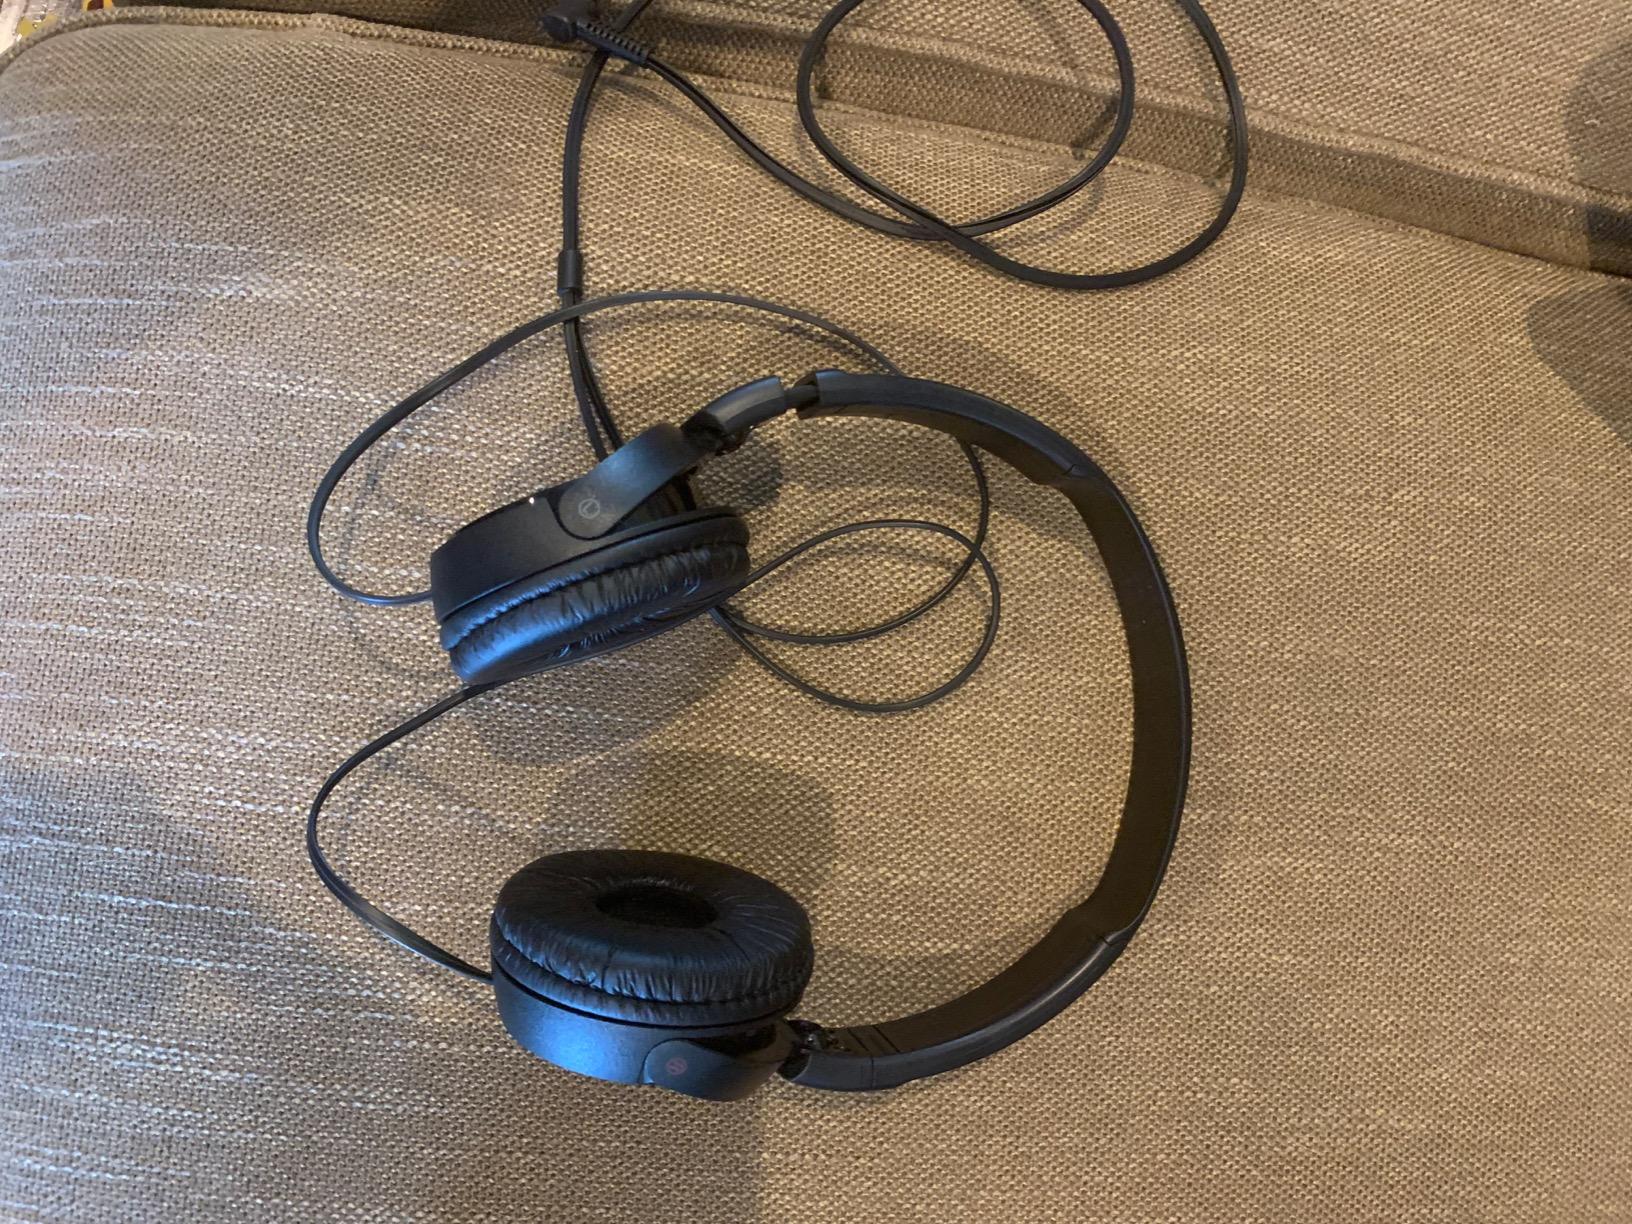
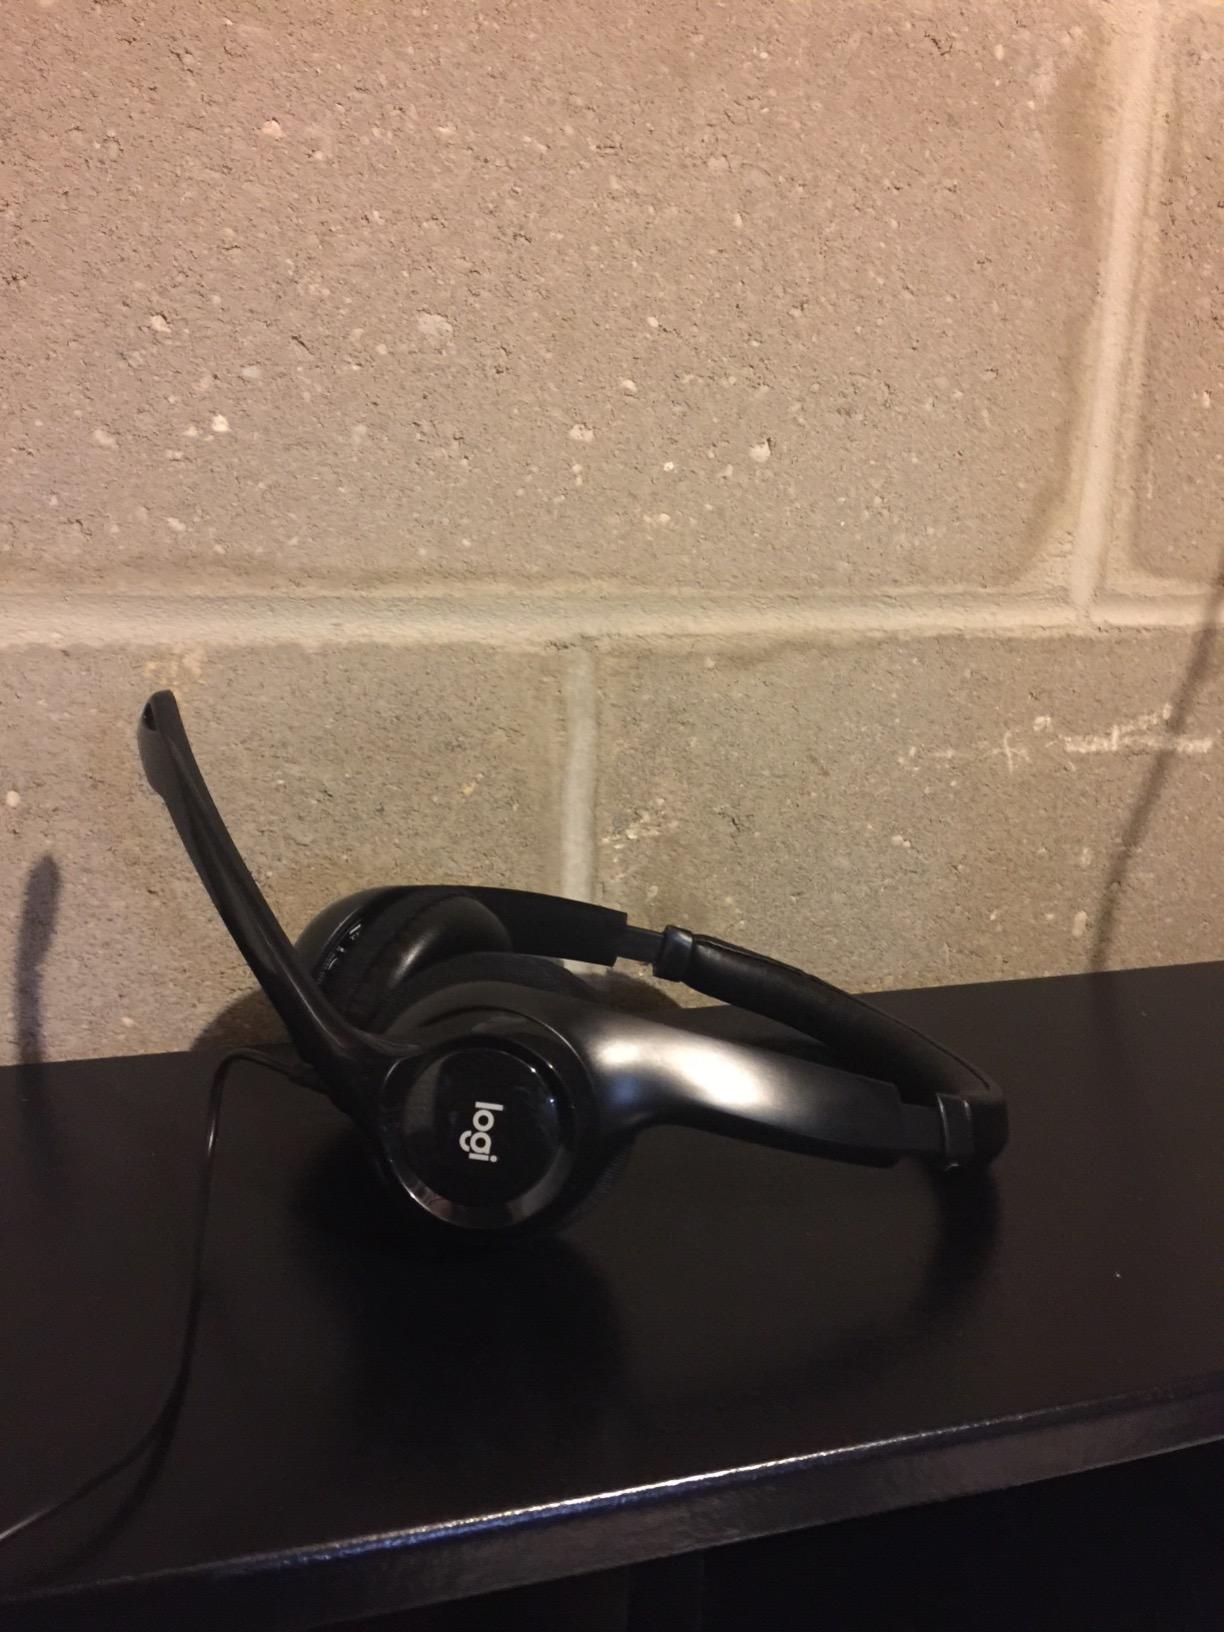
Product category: headphones
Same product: no